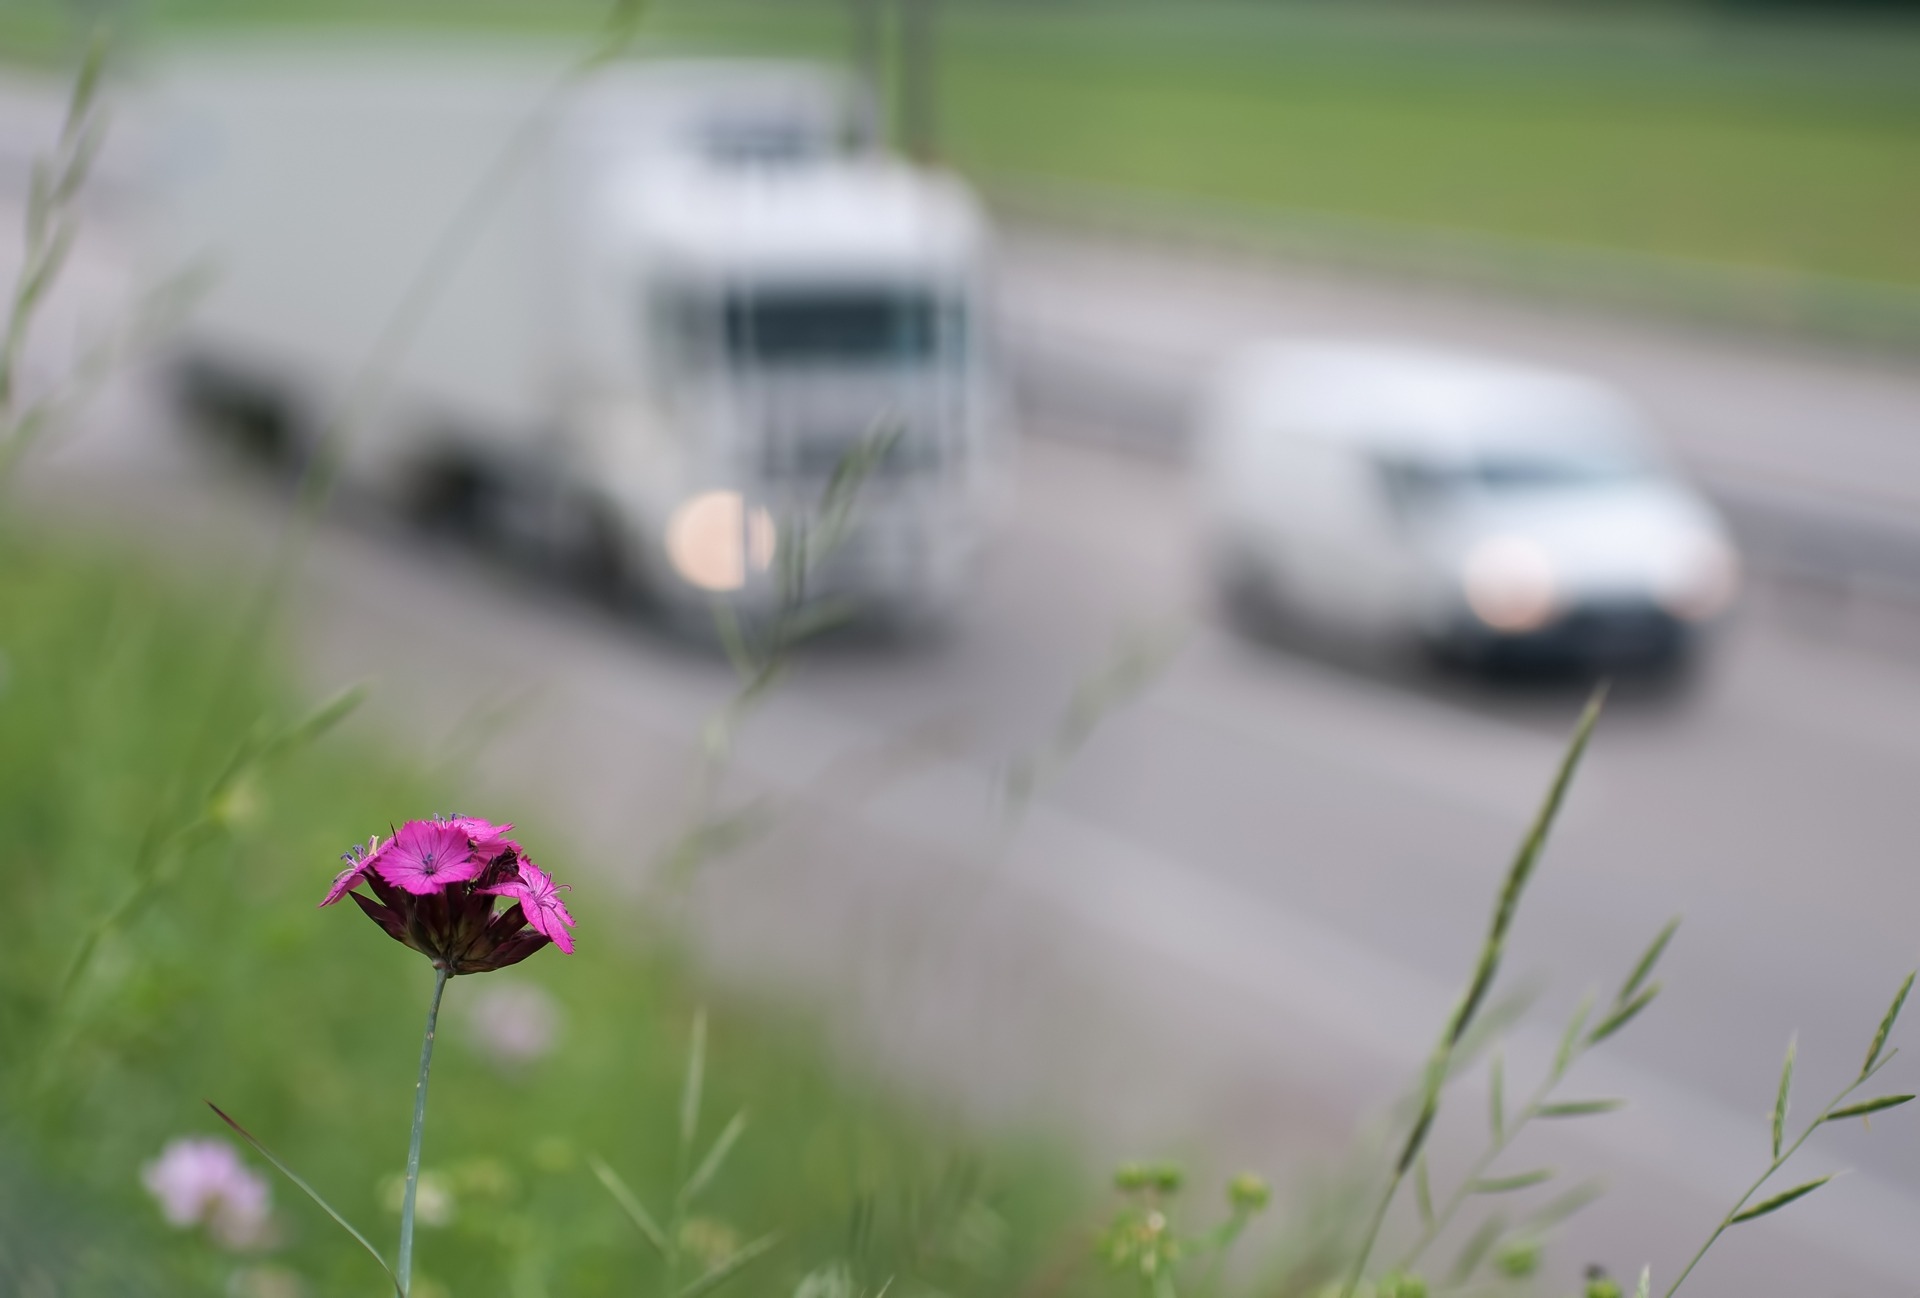
nature, grass, traffic, lawn, flower, highway, smoke, environment, green, roadside, smog, toxic, autos, pollution, exhaust, environmental protection